Tunnel

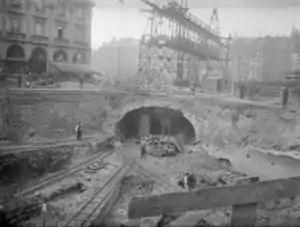
Cut-and-cover construction at Saint-Michel on Paris Métro Line 4 (c. 1910)

For water crossings, a tunnel is generally more costly to construct than a bridge. However, both navigational and traffic considerations may limit the use of high bridges or drawbridges intersecting with shipping channels, necessitating a tunnel.